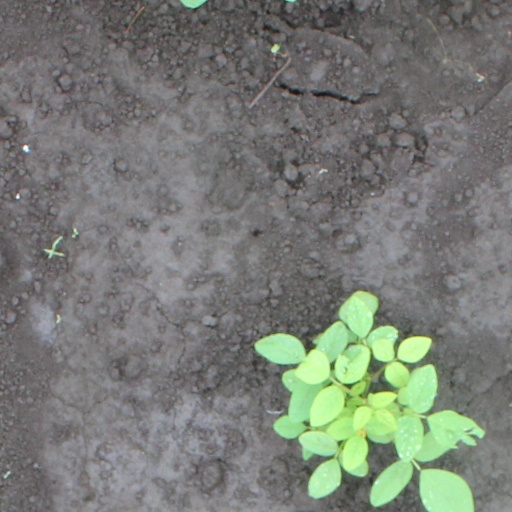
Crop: soybean